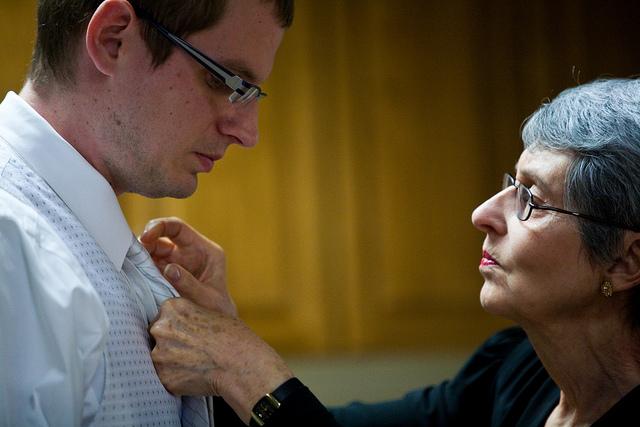
A woman helping a man tie his windsor knot tie.